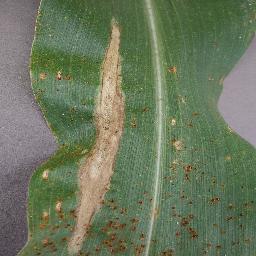
Label: Corn_(Maize)___Northern_Leaf_Blight